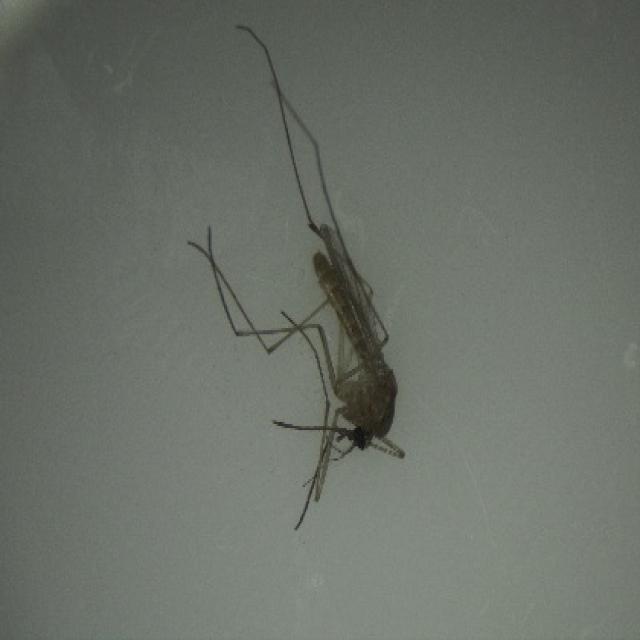
Species: culex_pipiens